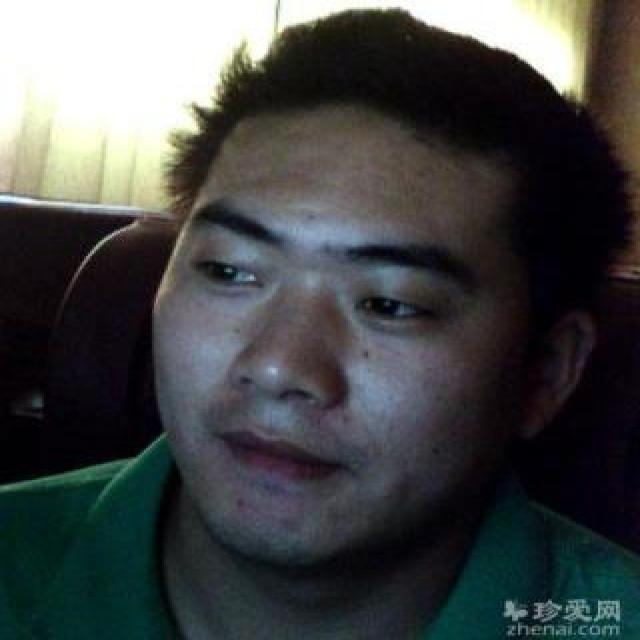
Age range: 21-44